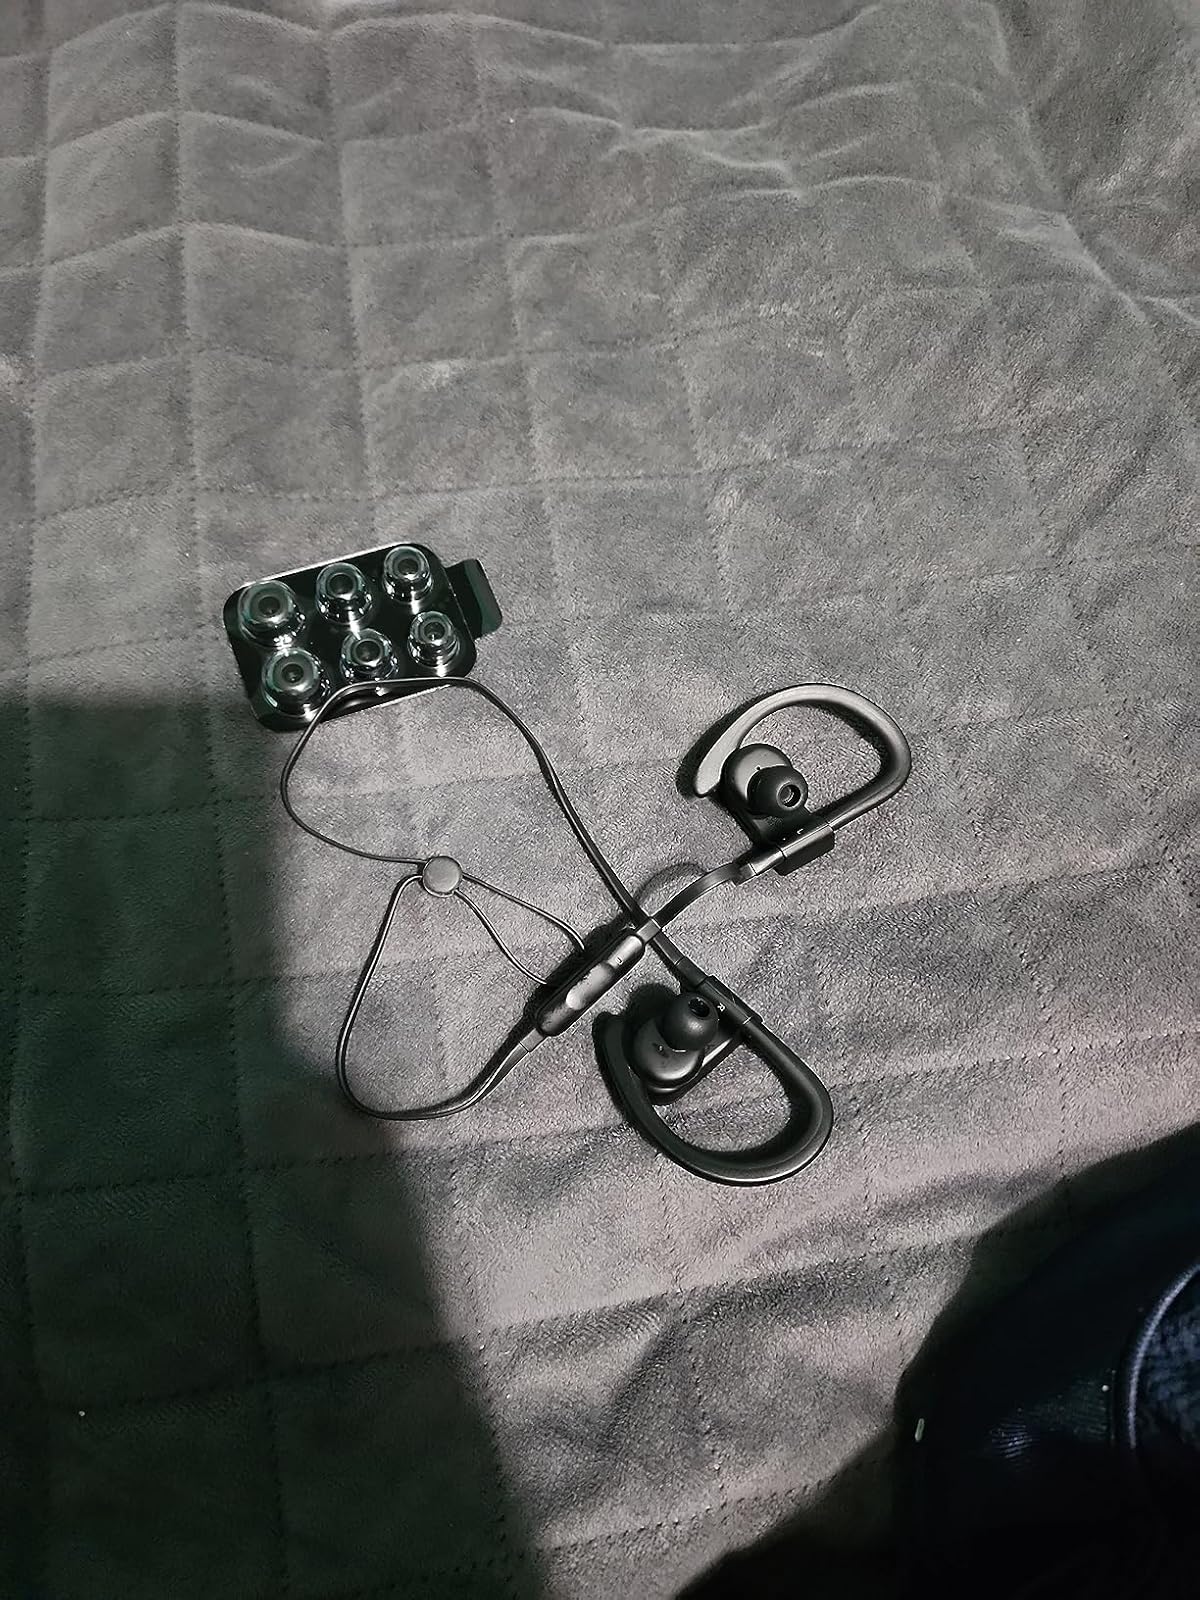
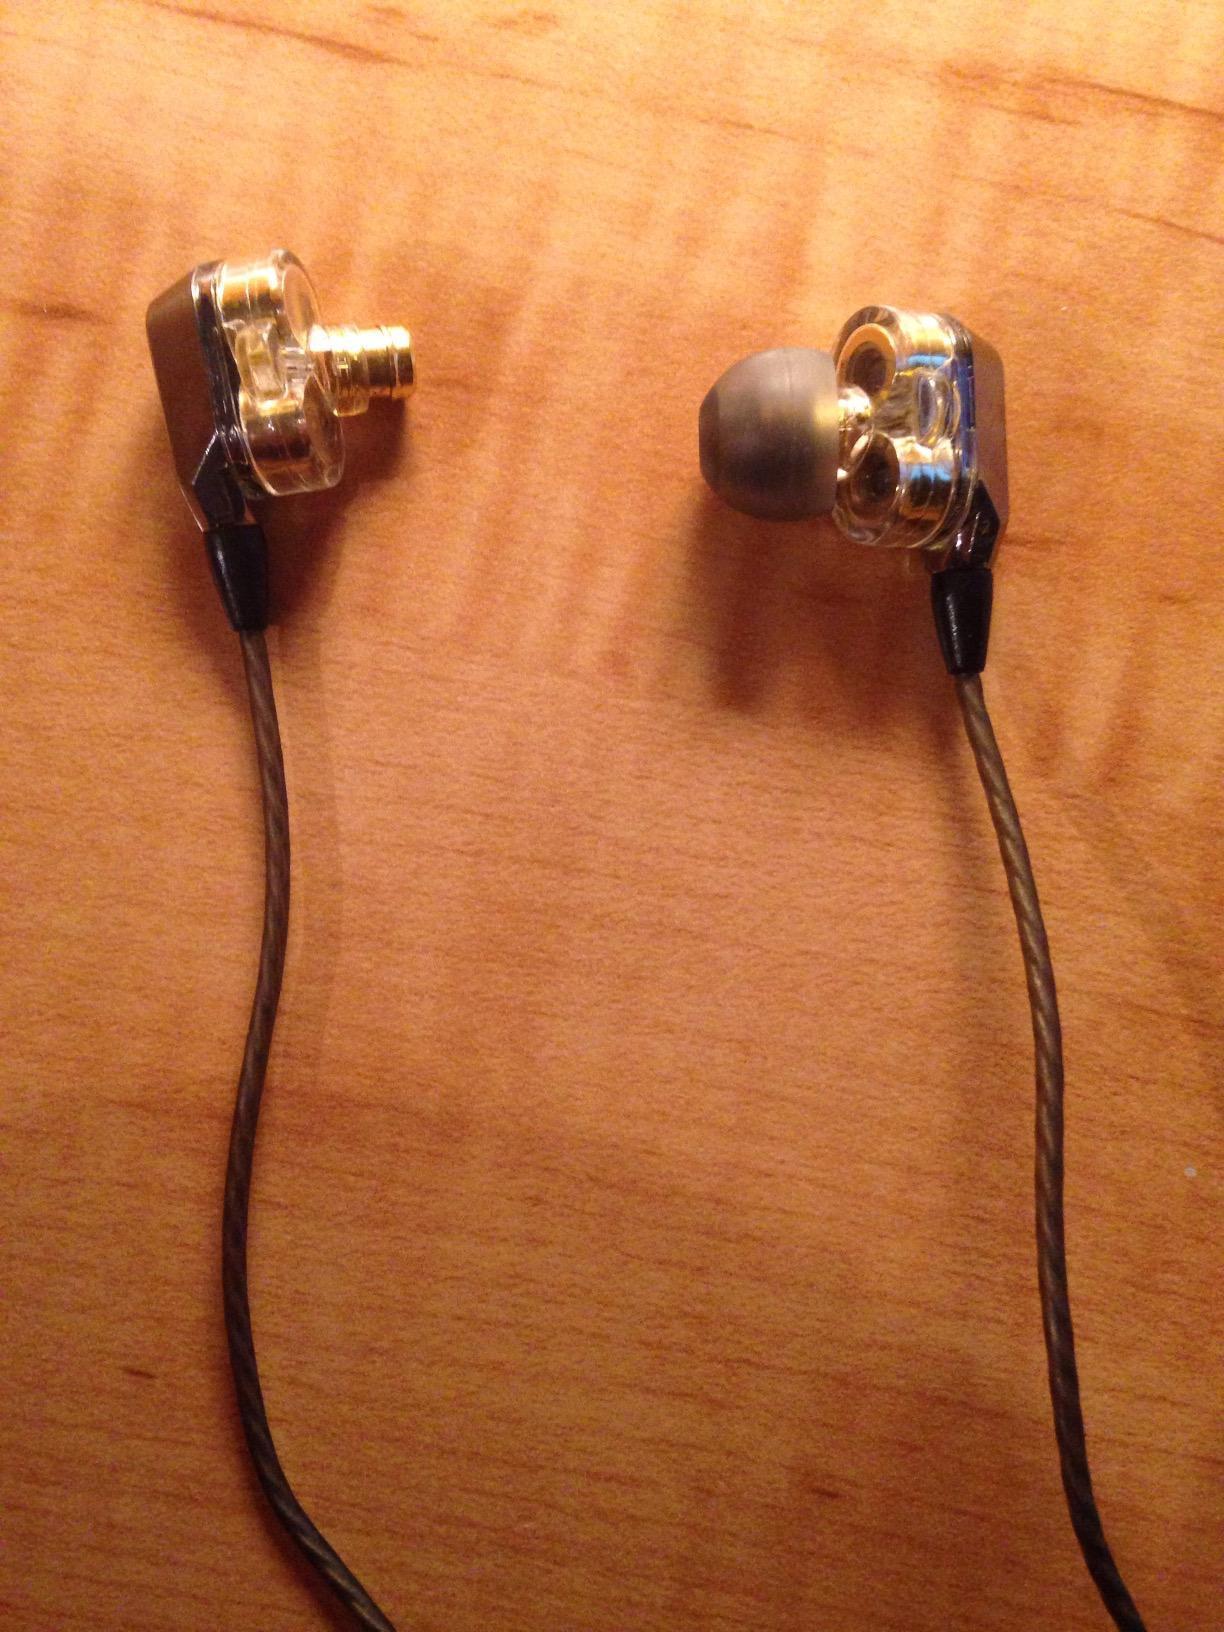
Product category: headphones
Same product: no